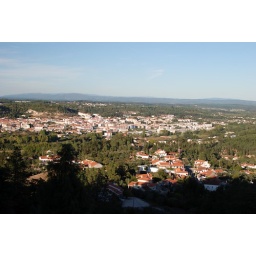
from the hill of the old city, near the castle and Pousada